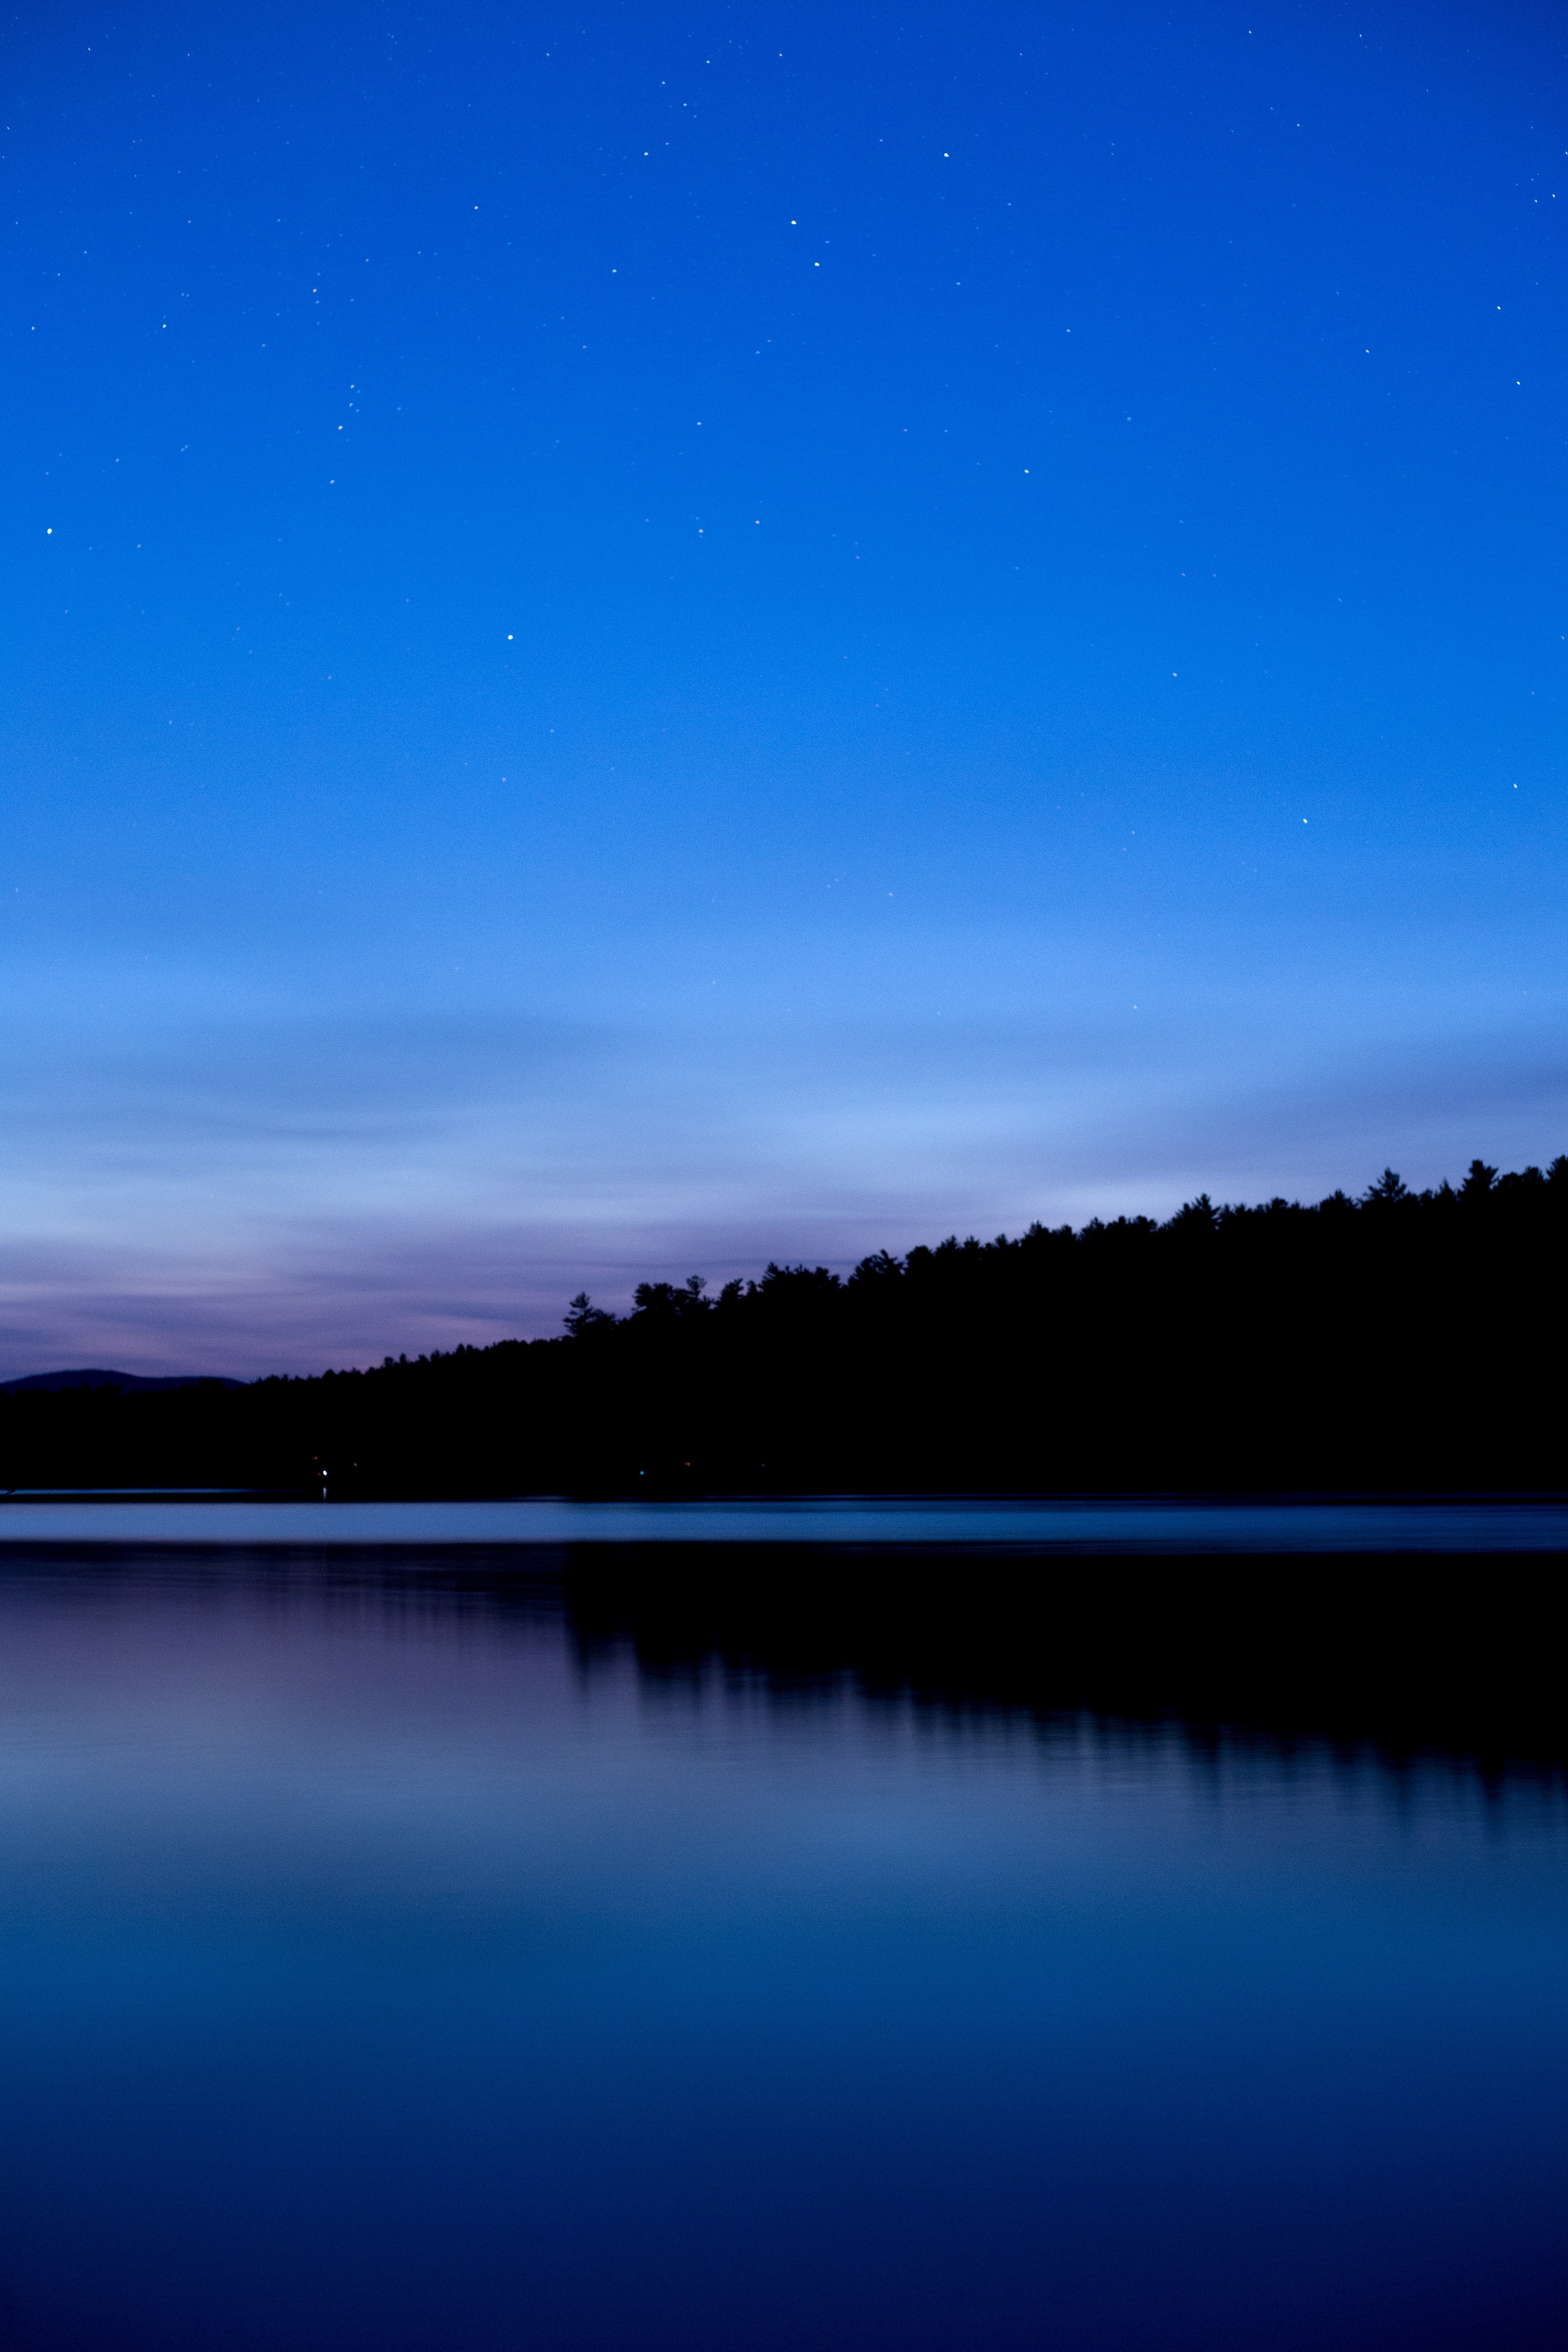
water, nature, forest, horizon, silhouette, cloud, sky, sunrise, night, sunlight, morning, lake, dawn, atmosphere, river, dark, dusk, evening, reflection, moonlight, trees, outdoors, afterglow